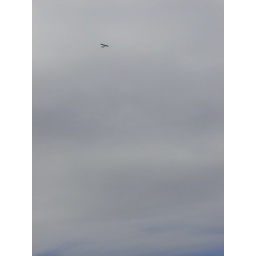
Airplane above the blue sky